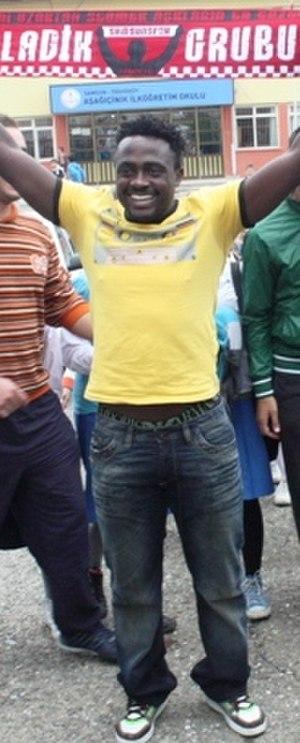
Simon Zenke est un joueur de football professionnel nigérian né le 24 décembre 1988 à Kaduna, au Nigéria. Il évolue actuellement au Dinamo Bucarest.